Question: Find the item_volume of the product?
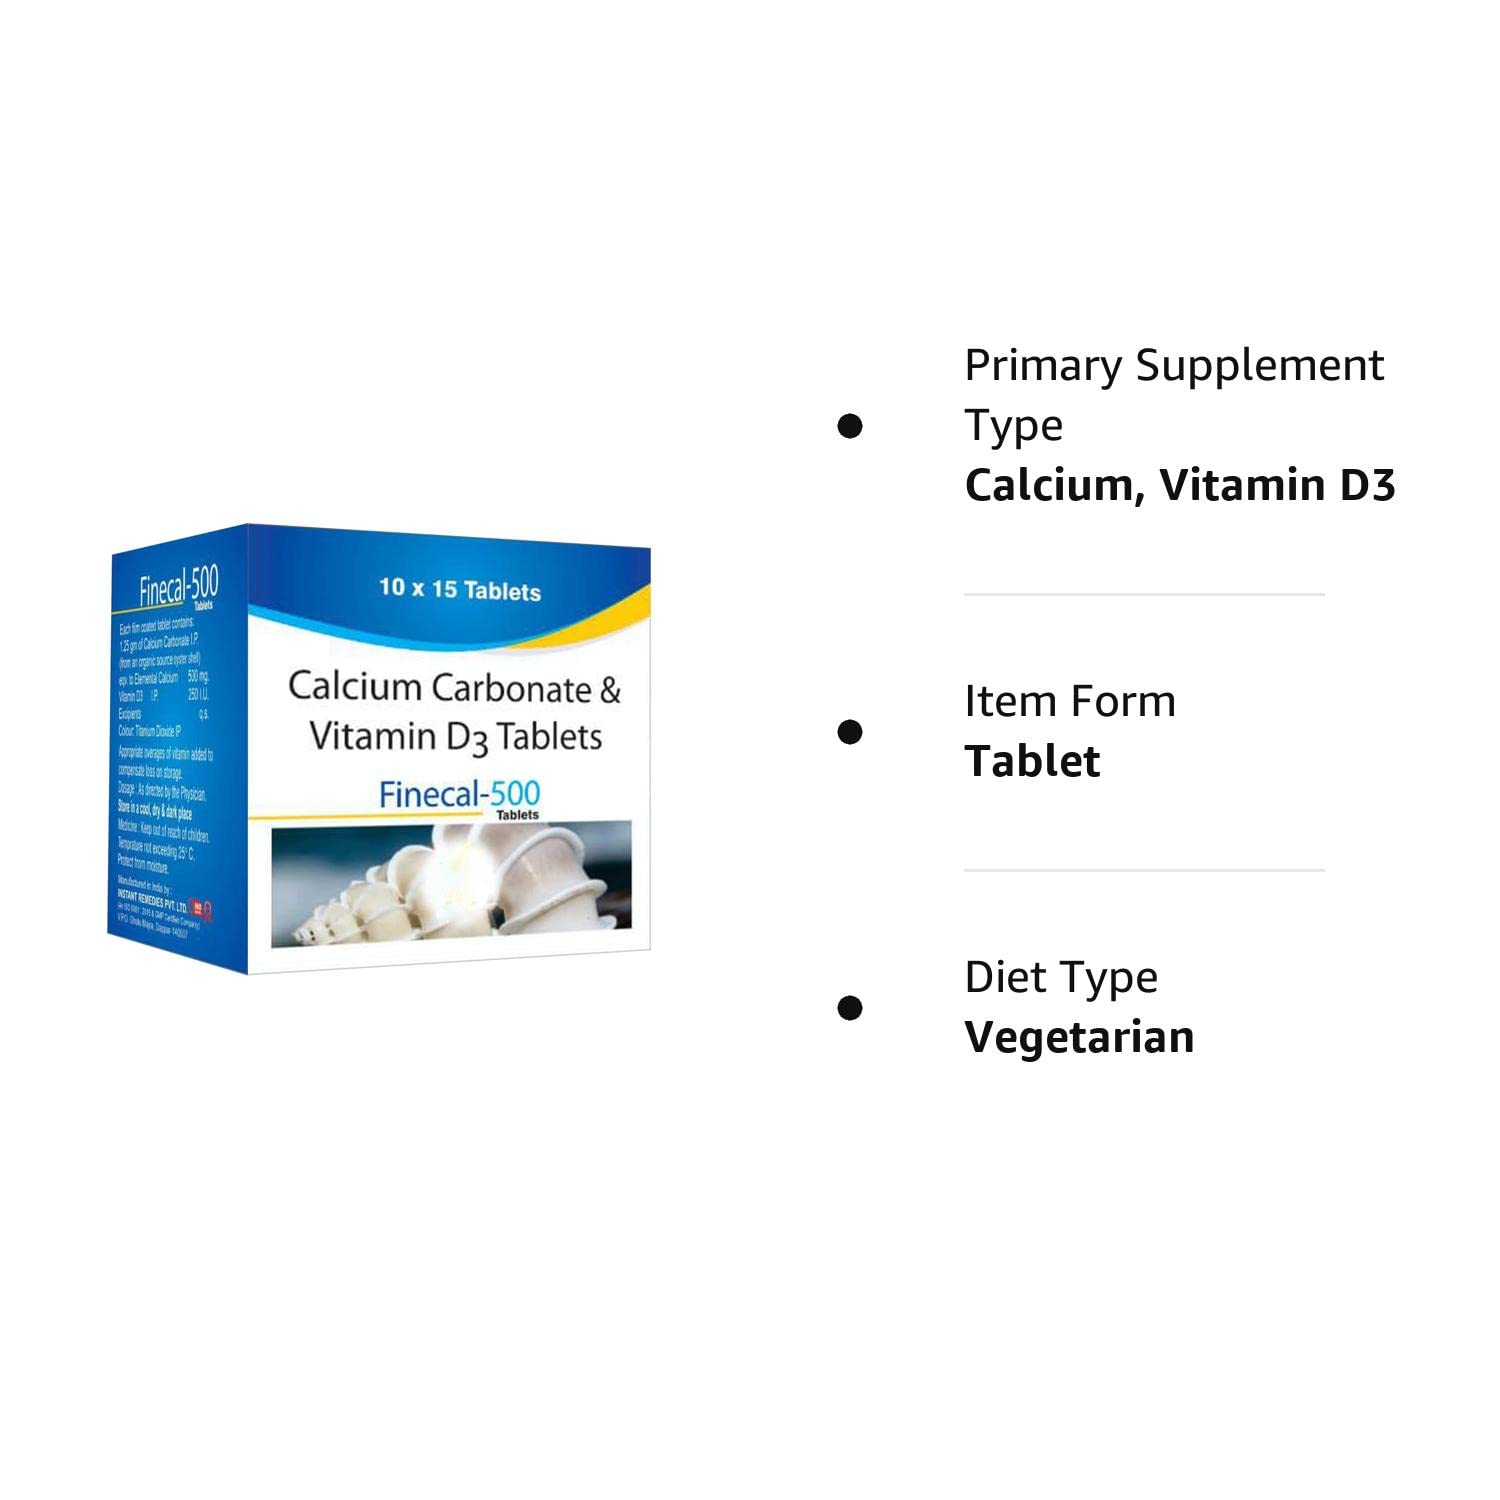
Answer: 250.0 litre